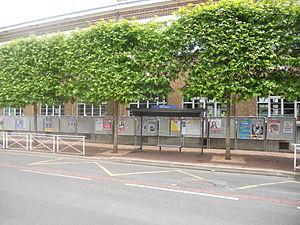
Photographie prise le 25 mai 2014 devant un bureau de vote à Bry-sur-Marne, dans la circonscription Île-de-France pour les élections européennes.
La circonscription Île-de-France était une circonscription électorale française pour les élections européennes. Créée en 2003, elle est composée de la région Île-de-France et comptait 6 822 779 électeurs inscrits en 2009. Depuis 2014, sont également inscrits dans cette circonscription les Français de l'étranger non-inscrits sur une liste électorale française pour les élections locales ni sur une liste d'un autre pays de l'Union européenne.